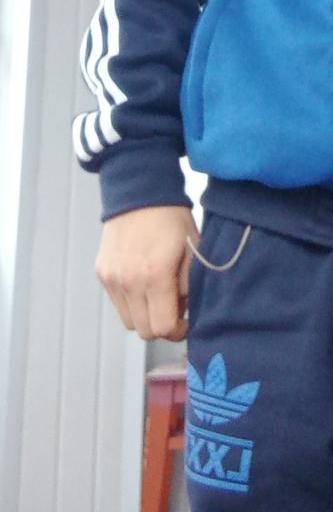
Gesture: no_gesture